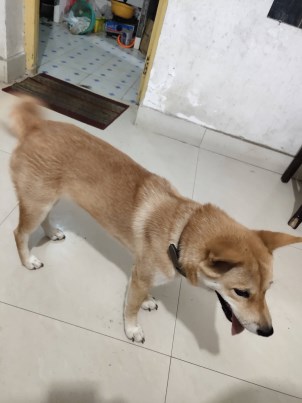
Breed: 1043-n000001-Shiba_Dog